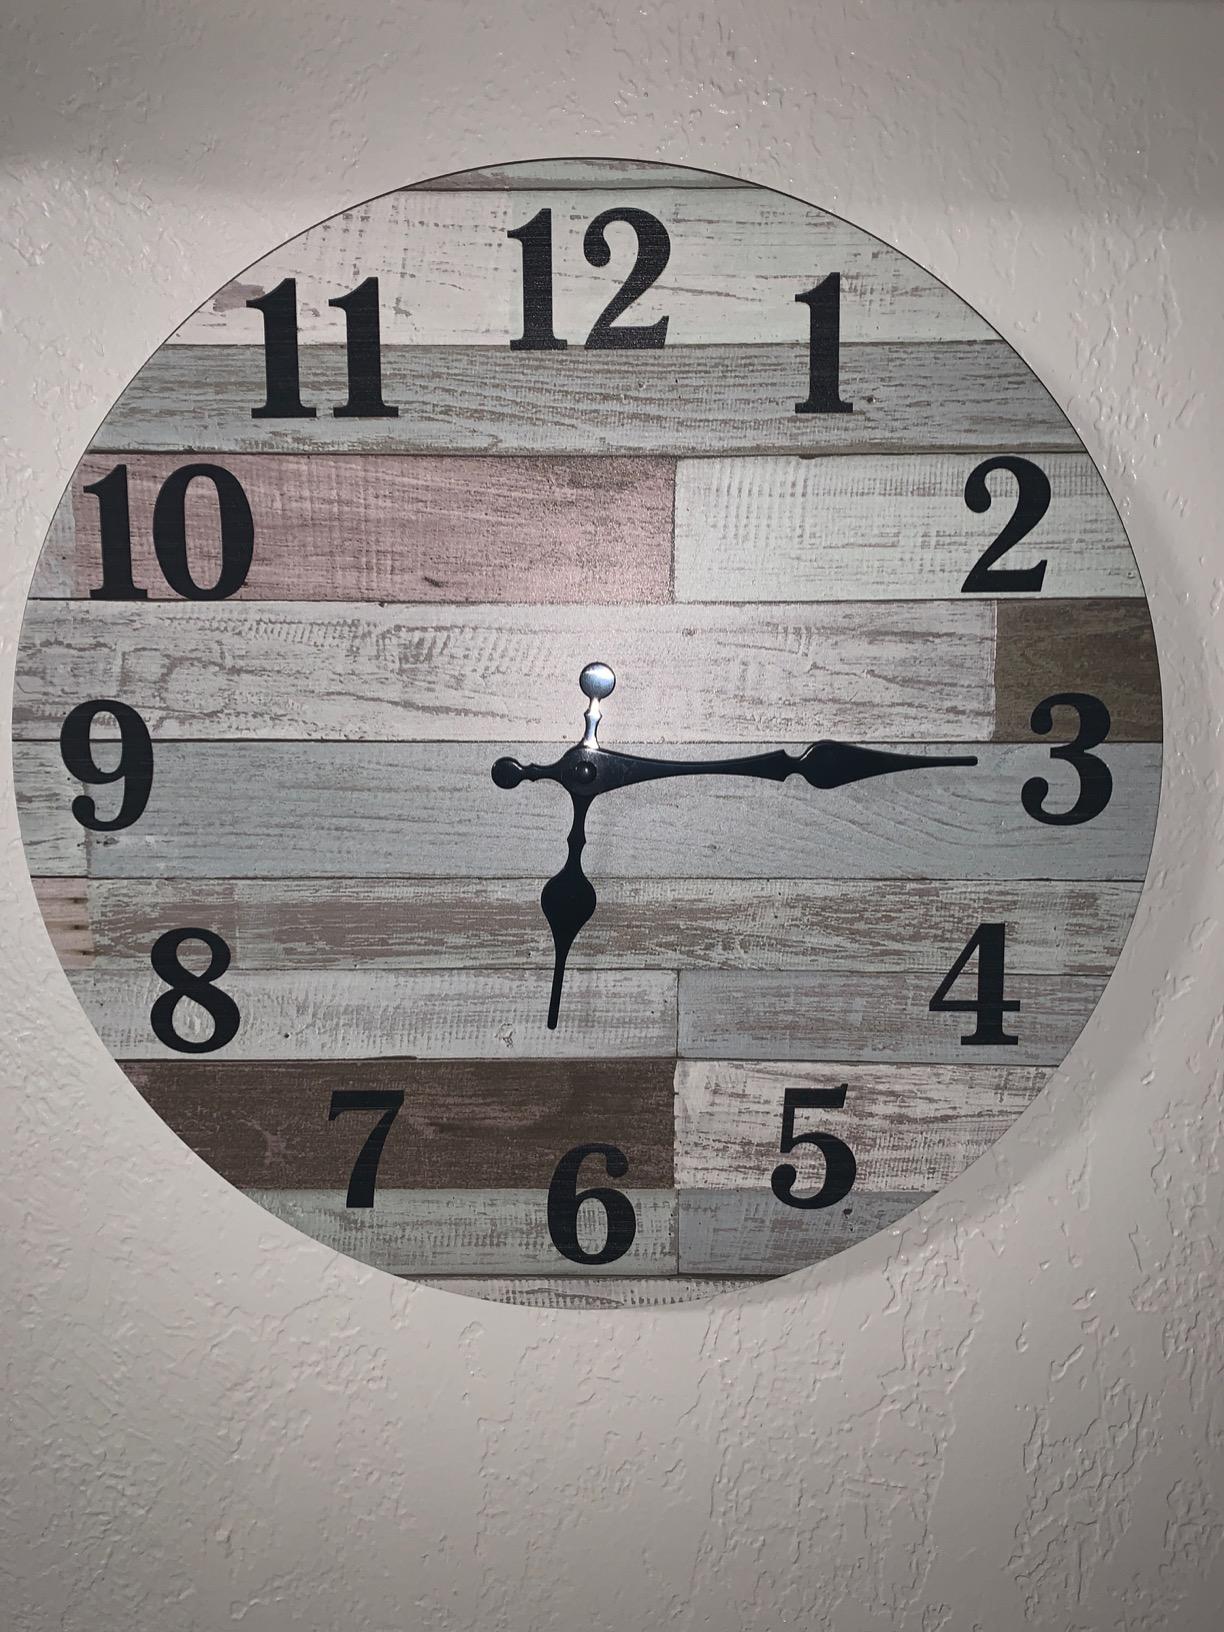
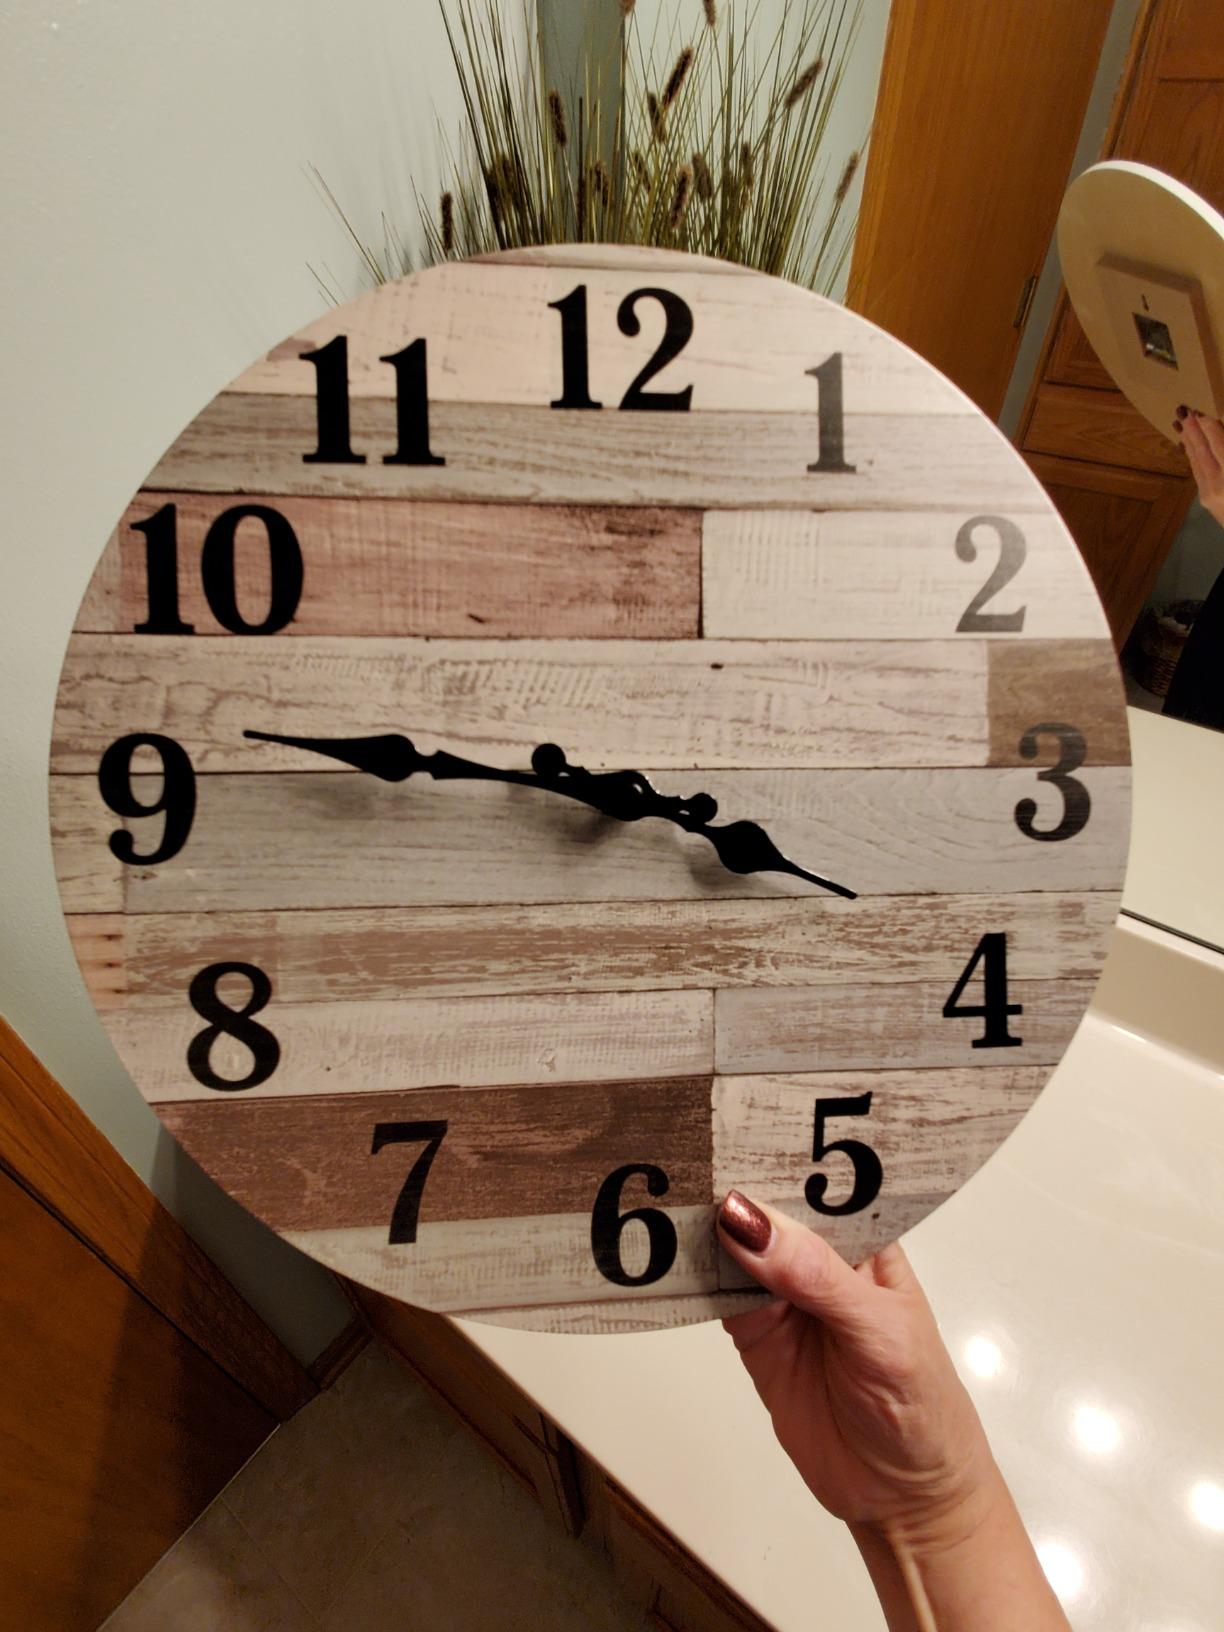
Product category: clock
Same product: yes